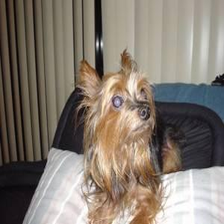
Species: dog
Breed: yorkshire terrier